Peter Jennings

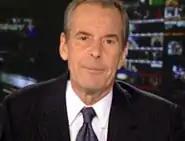
Jennings informing viewers of "ABC World News Tonight" of his diagnosis with lung cancer in a taped message on April 5, 2005

As he did in 2000, Jennings moderated the 2004 Democratic presidential primary debate, which was held that year at Saint Anselm College in New Hampshire. He was noted for questioning General Wesley Clark over Clark's silence over controversial comments made by filmmaker Michael Moore, a supporter of Clark. Moore called then-President George W. Bush a "deserter".